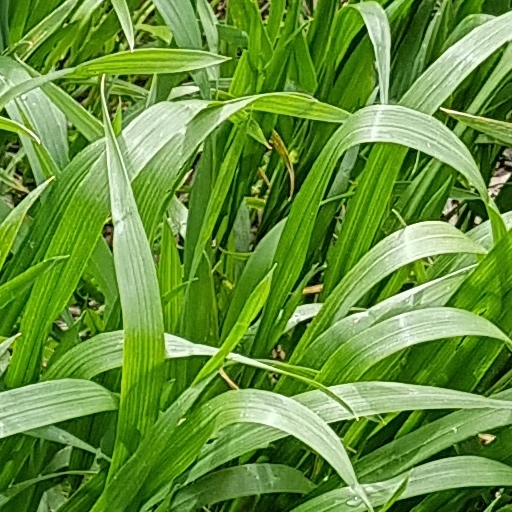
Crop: wheat